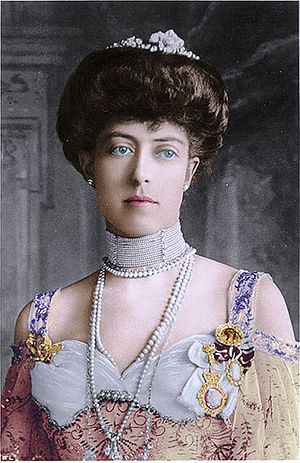
Prinsesse Victoria af Storbritannien
Prinsesse Victoria, også kaldt Toria, var et medlem af den britiske kongefamilie. Hun var det fjerde barn og anden datter af Edvard VII af Storbritannien og Alexandra af Danmark. Hun valgte at blive hos sin mor, og forblev dermed ugift.